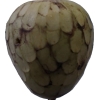
Label: cherimoya